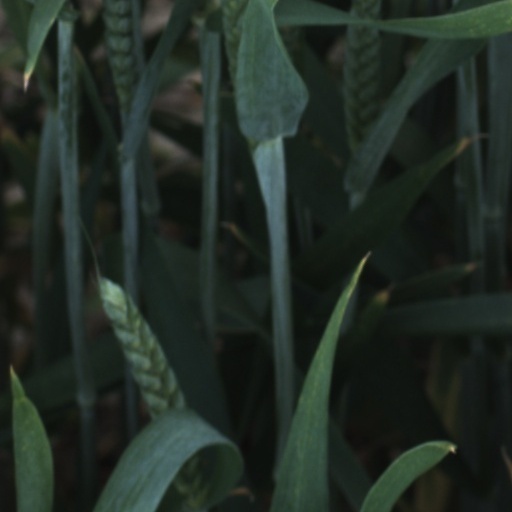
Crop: wheat